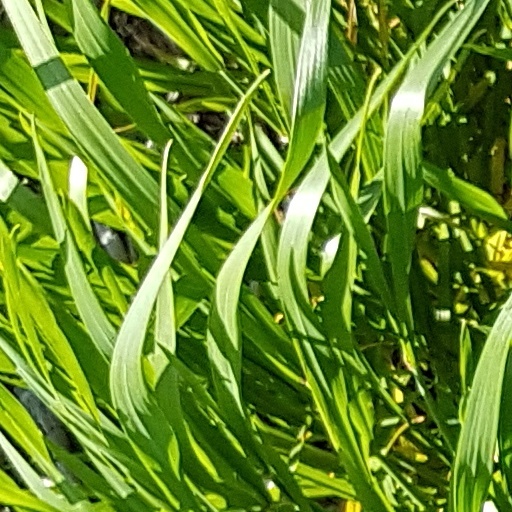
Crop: wheat